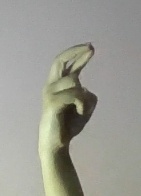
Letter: zay